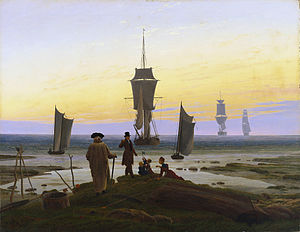
Marinemaleri
Caspar David Friedrich: Livsfaser, 1835.
Marinemaleri eller sømaleri er en malerigenre, hvis motiv er havet, ofte med skibe, og betegnelsen anvendes også for de enkelte malerier i genren.